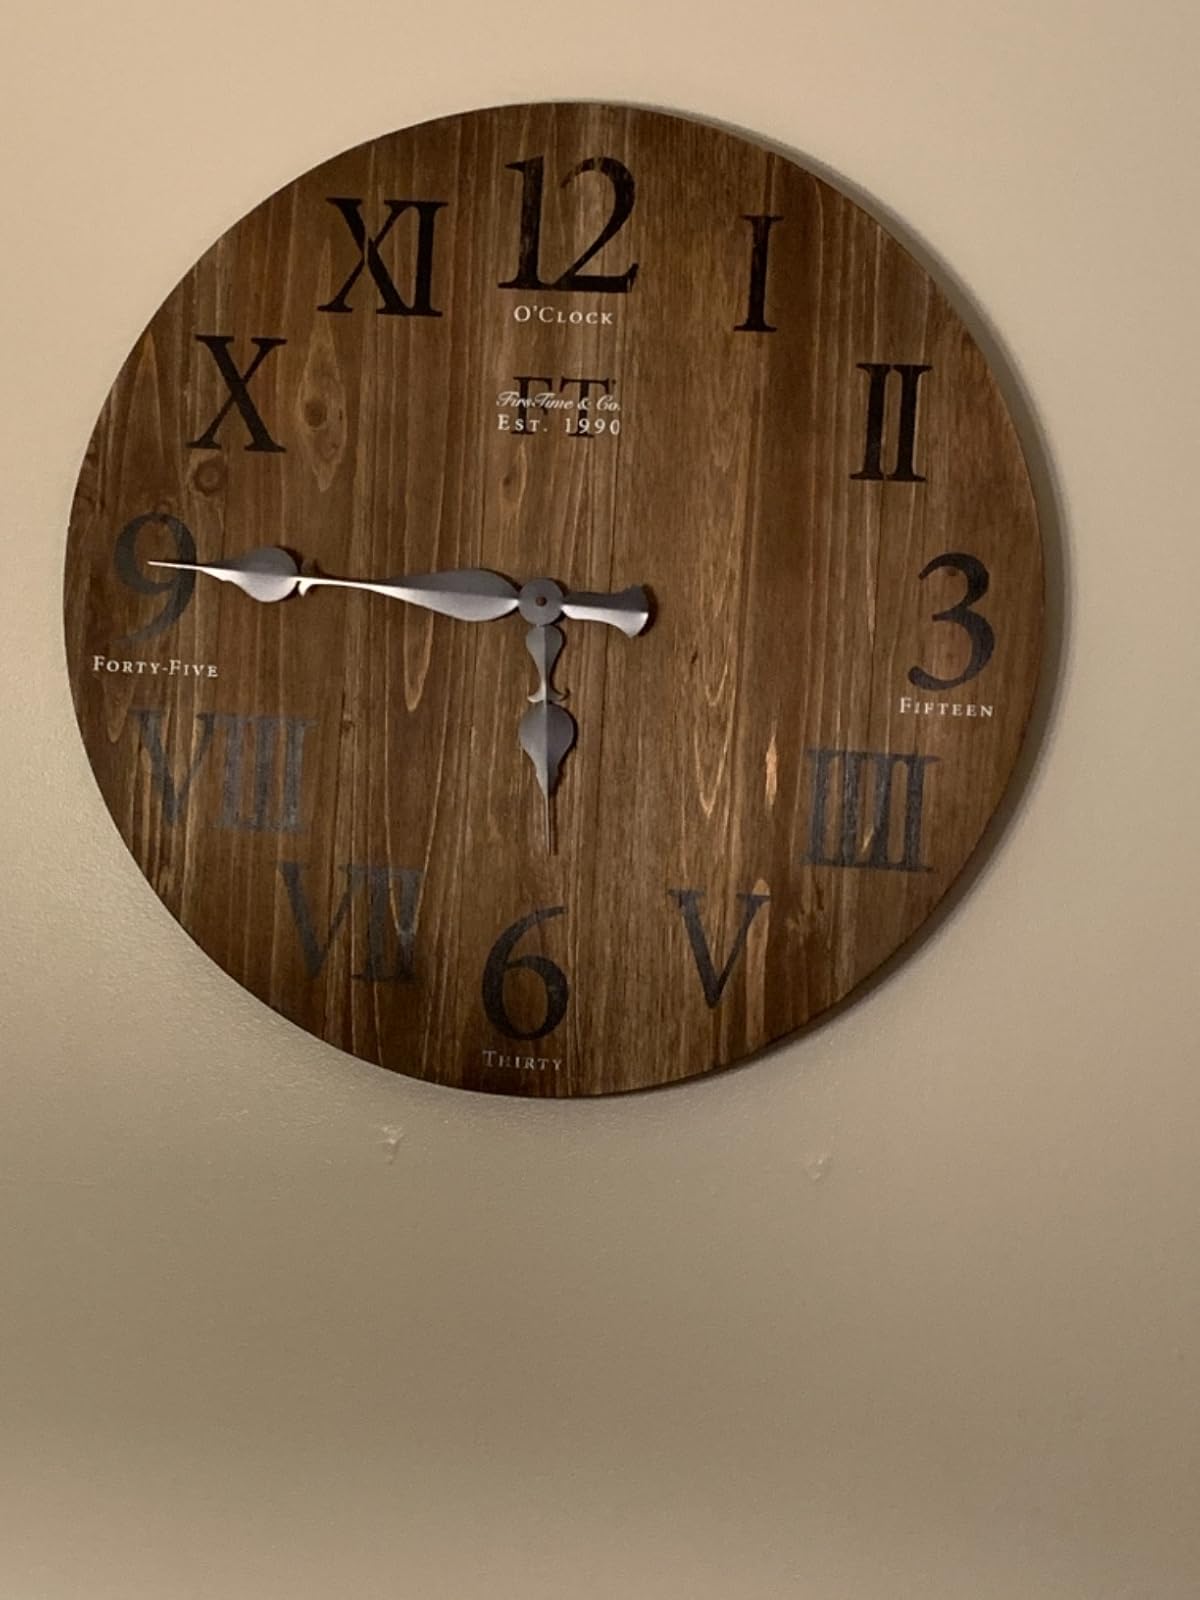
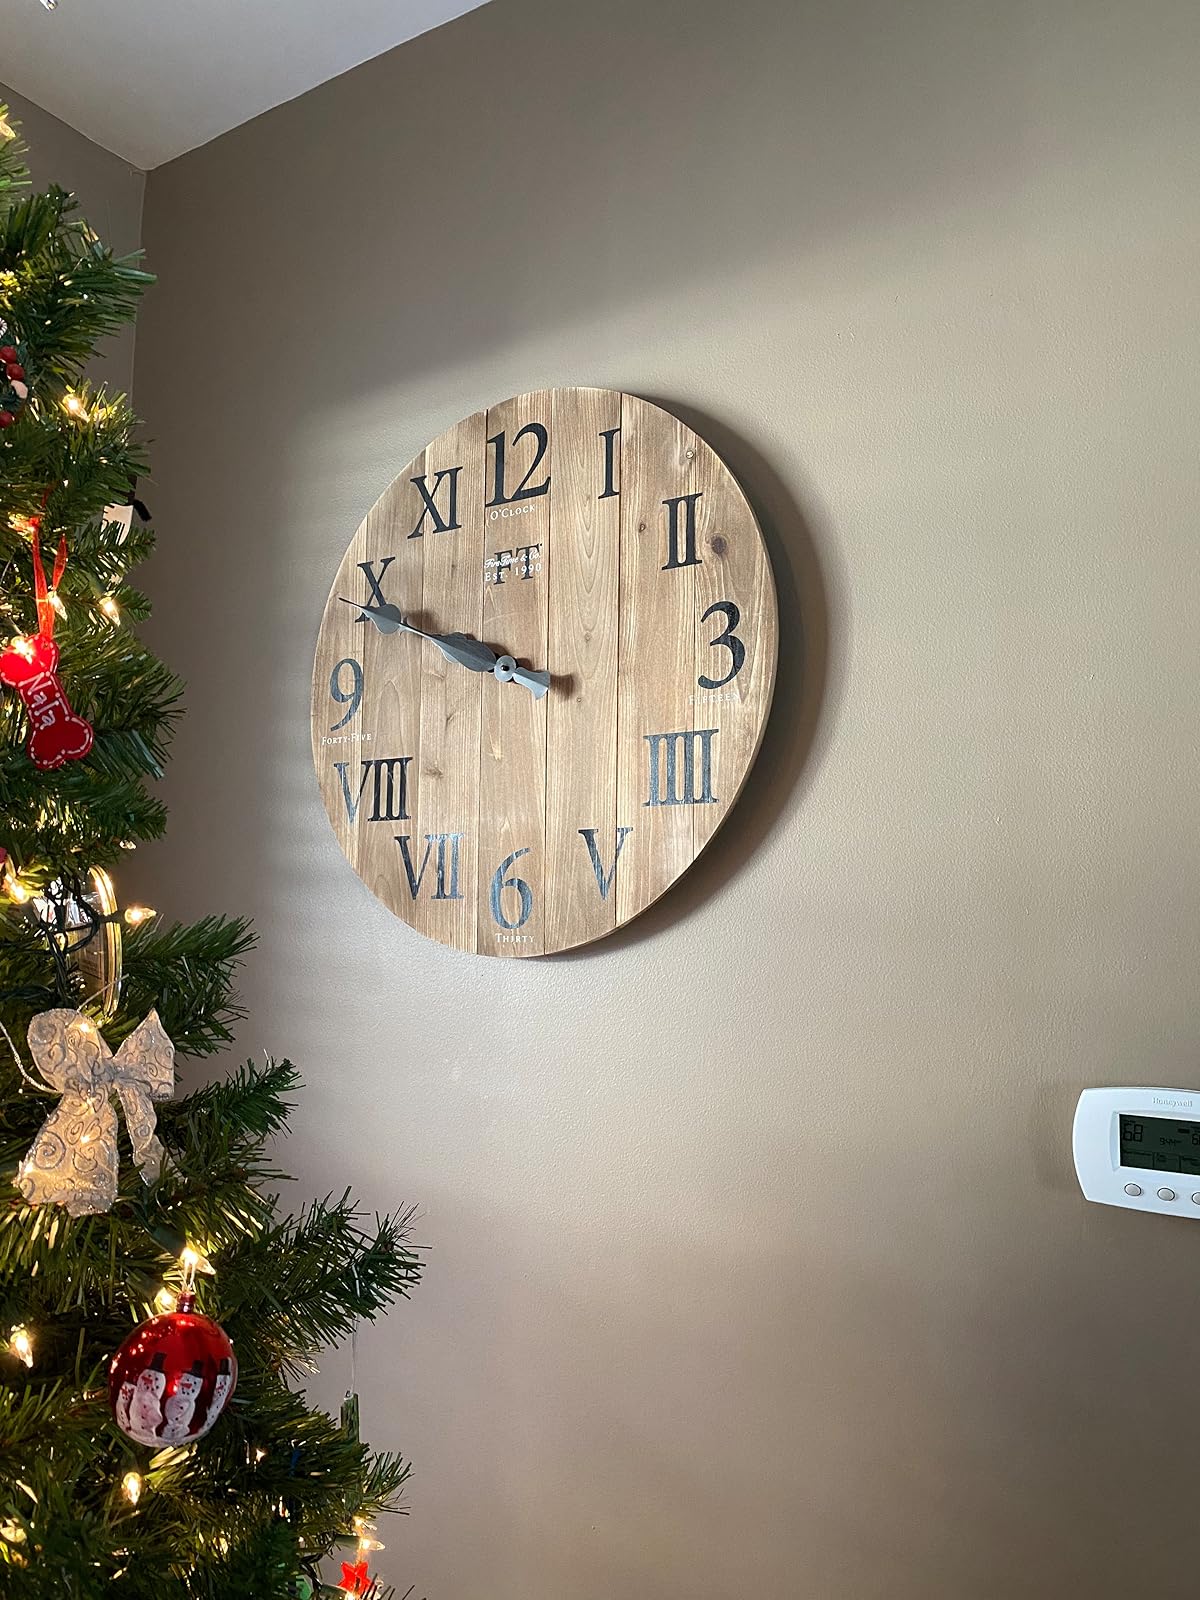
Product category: clock
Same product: yes